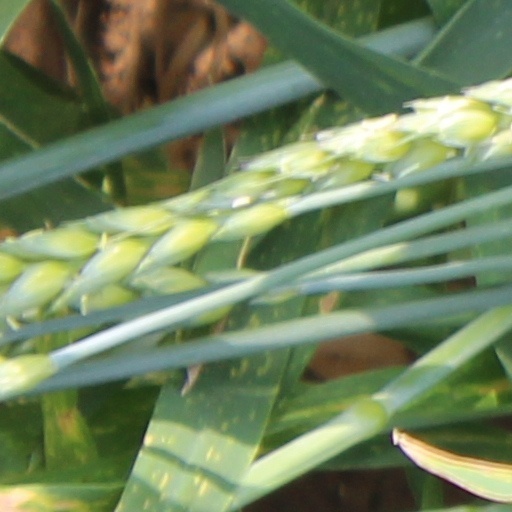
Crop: wheat